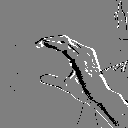
ASL letter: c